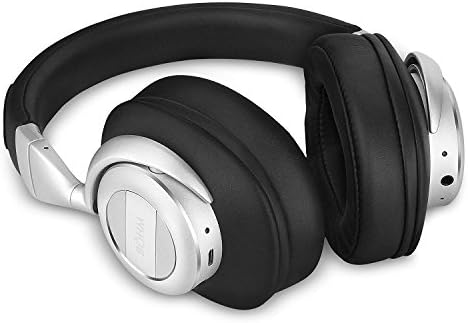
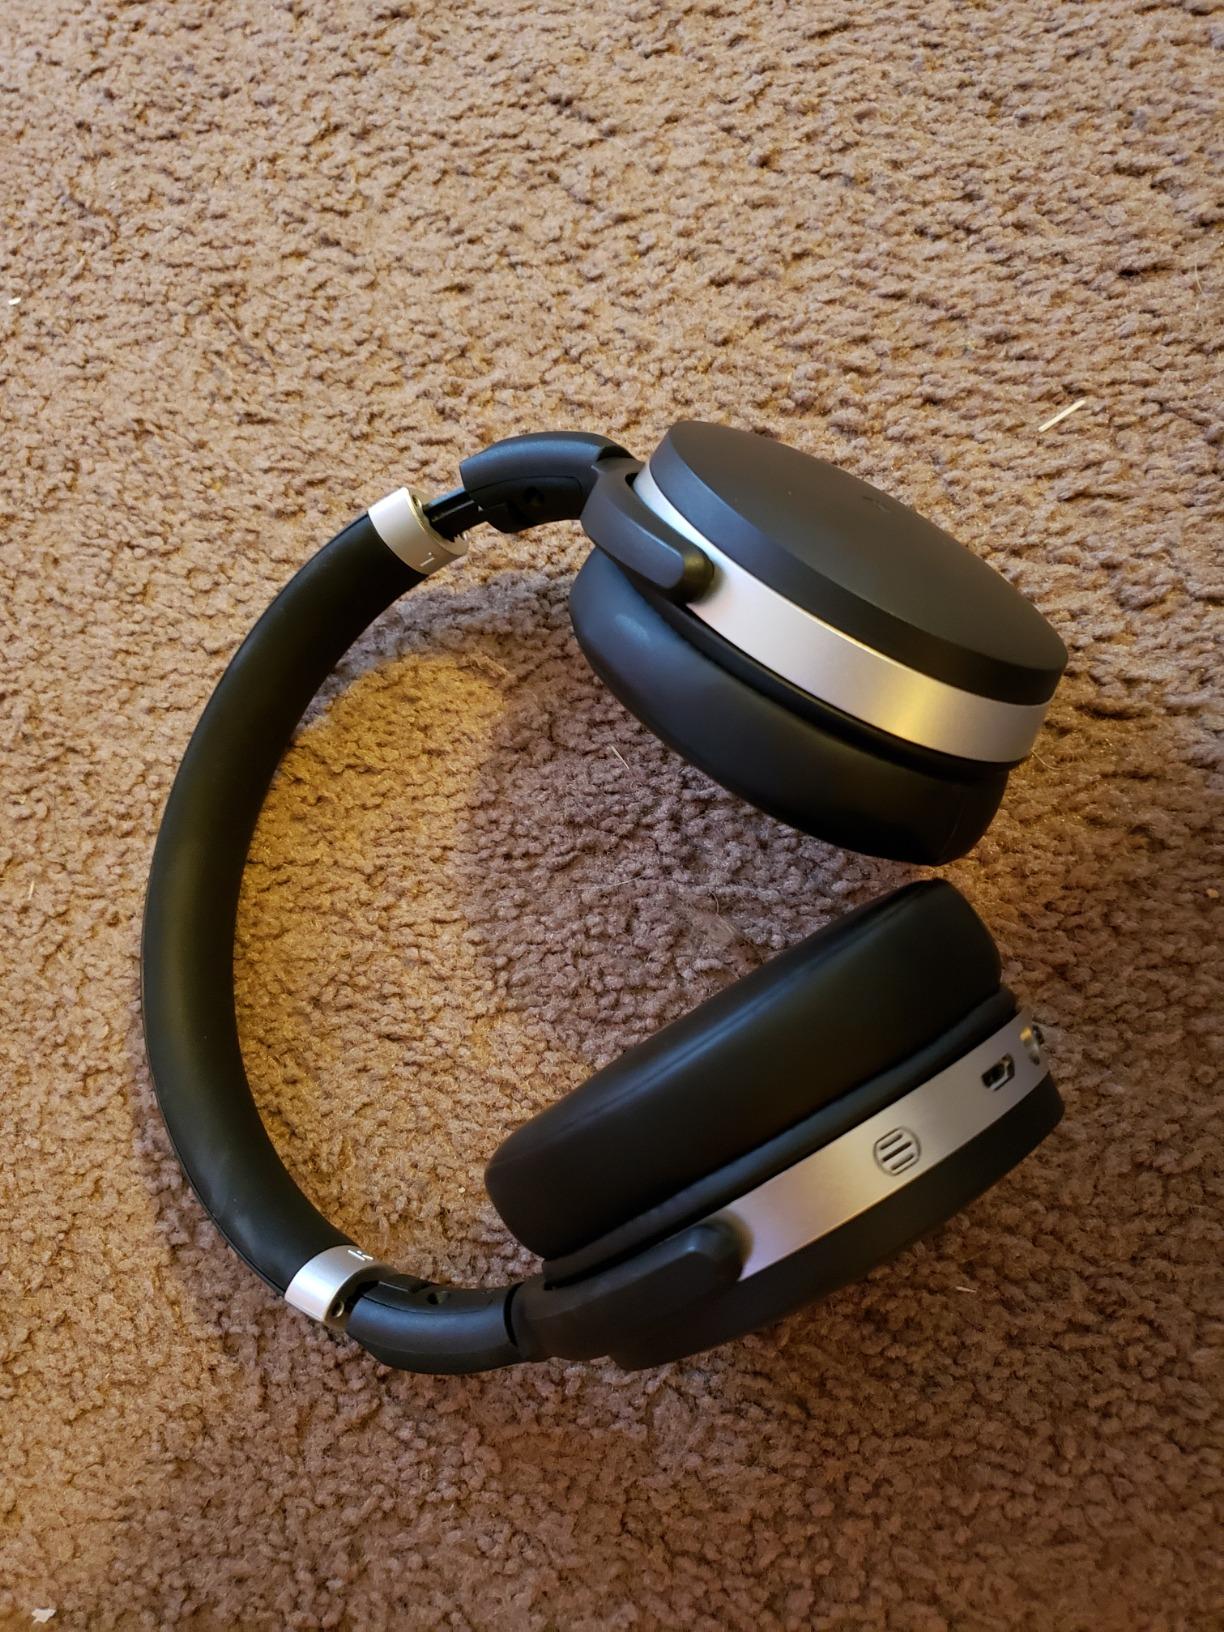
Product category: headphones
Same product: no